Ural Federal District

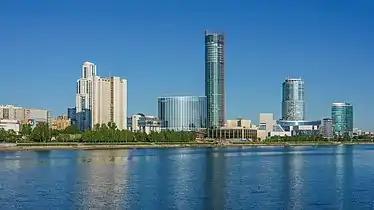
Yekaterinburg

Source for names of federal subjects: (note - source refers to 'regions' rather than Okrugs or Oblasts)